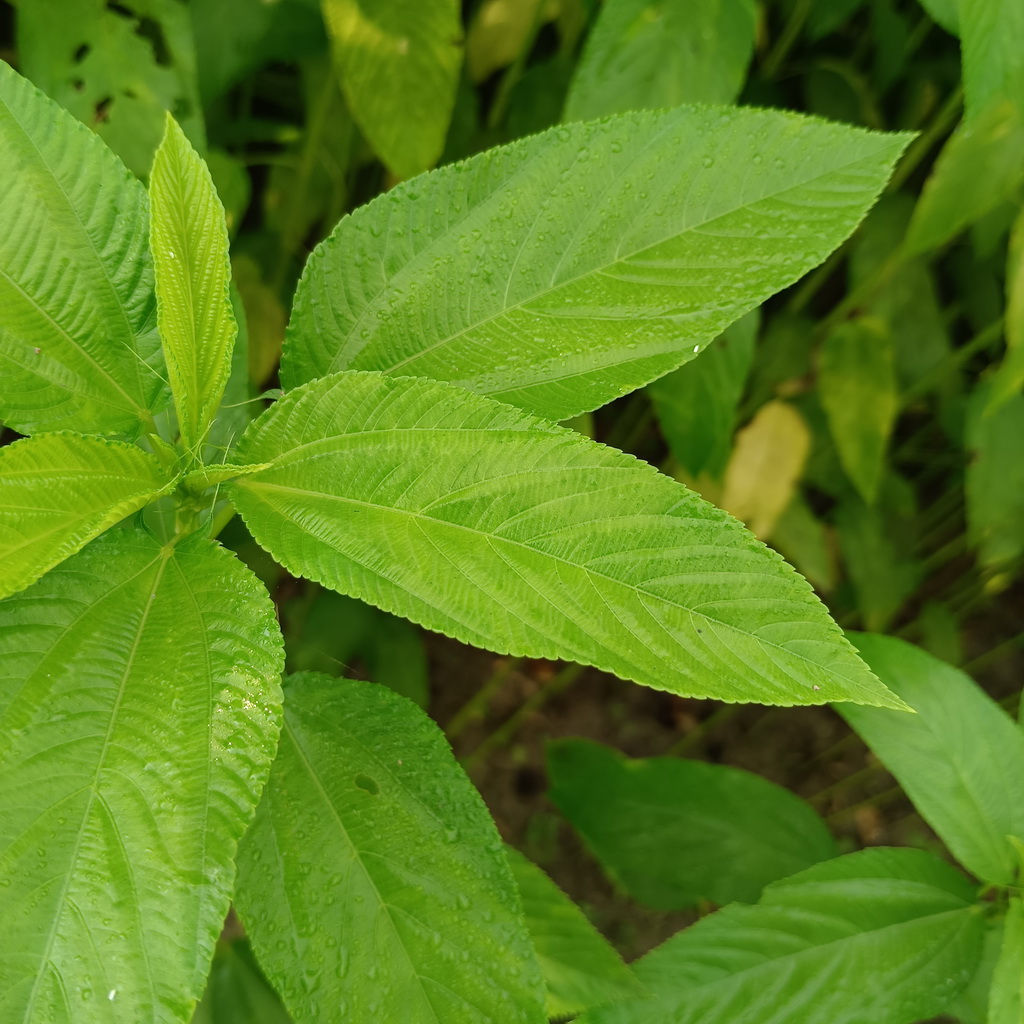
Label: Fresh